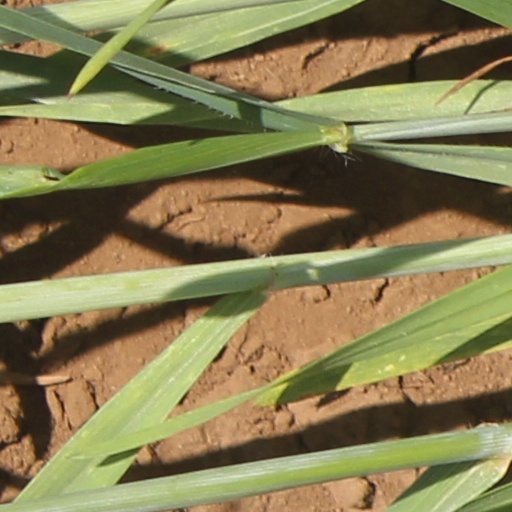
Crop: wheat